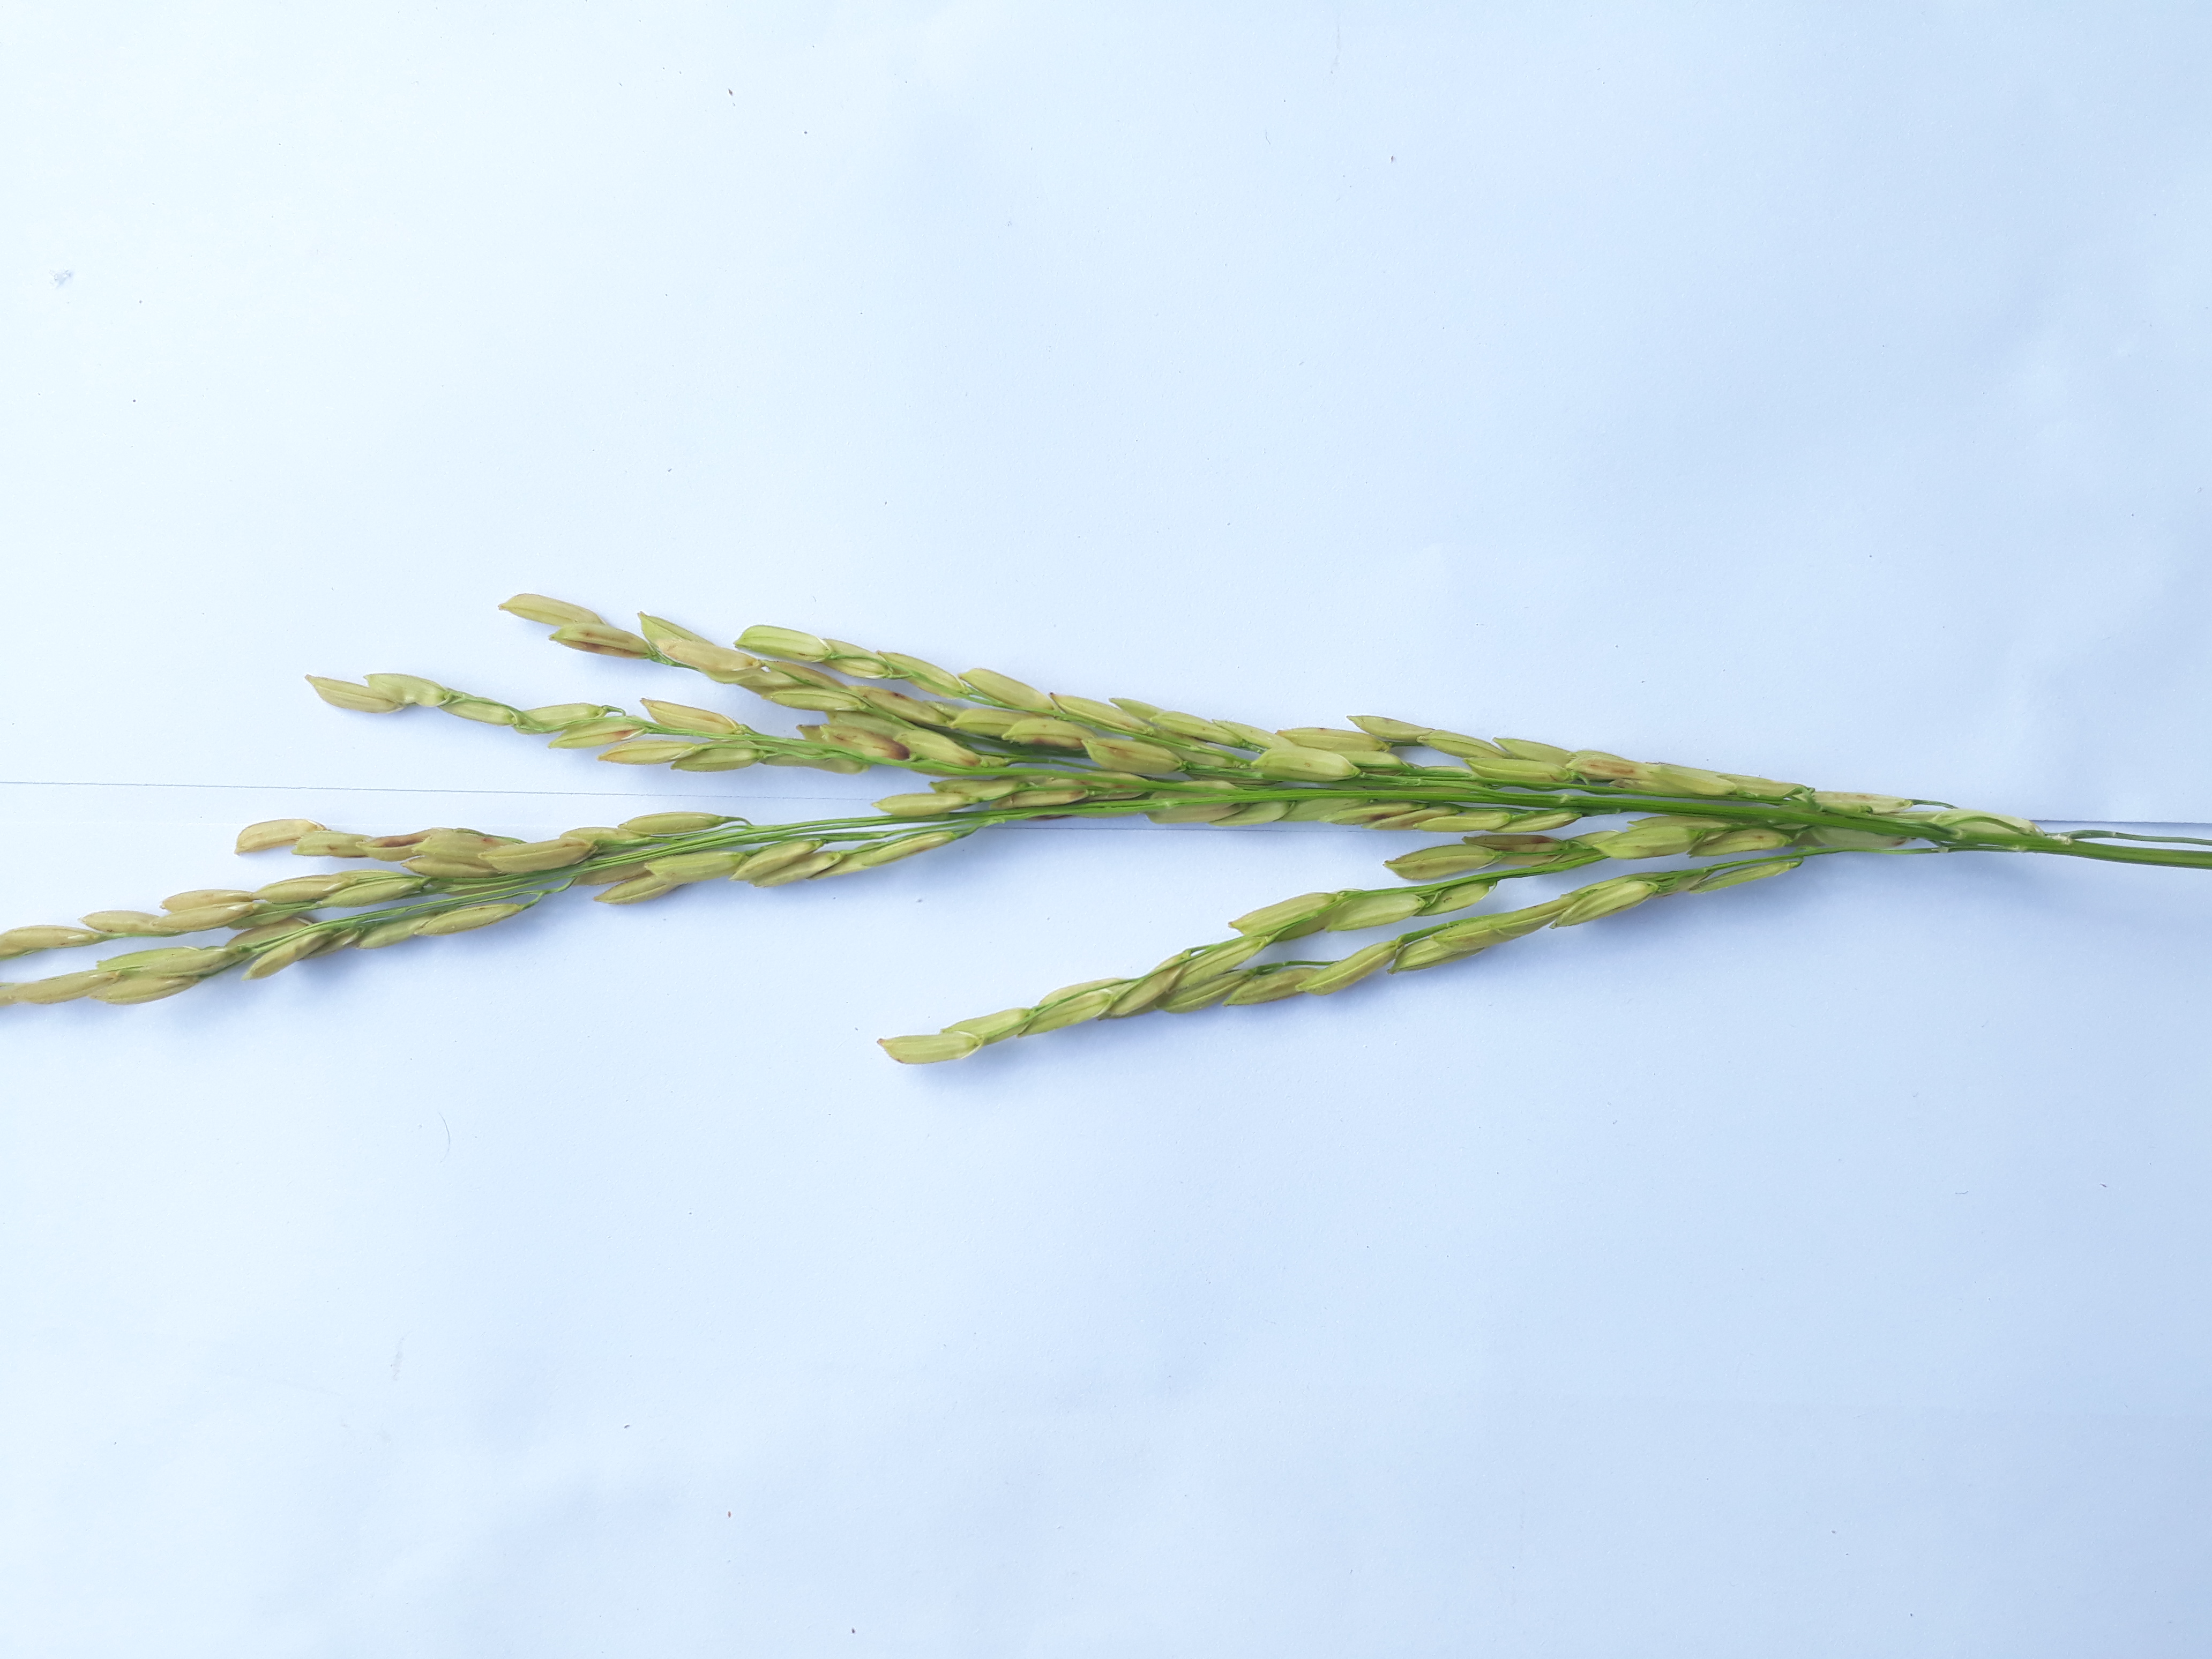
Label: Damaged